Emily Caroline Barnett

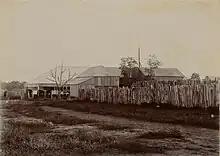
Katherine telegraph station in the early 1890s

They and their horses headed west getting to Powell Creek on 14 May 1883. A telegraph station had been built there in 1875. They had succeeded despite being so short of water that the horses did not drink for two days. No one else was lost and they rested and recovered at the telegraph station. She wrote in her diary about how the Aboriginal population were "not civilised". She noted that they were scared of guns because so many of them had been killed. She wrote that white men could be hanged if they murdered without due cause, so they "keep it quiet". The two of them and the exhausted horses headed north to complete their part of the trek at Katherine telegraph station. Emily, who was now pregnant, and Harry went to Port Darwin accompanied by Alfred and Augusta Giles. She and Harry returned to Sydney, meanwhile Favenc was en route for the Macarthur River.